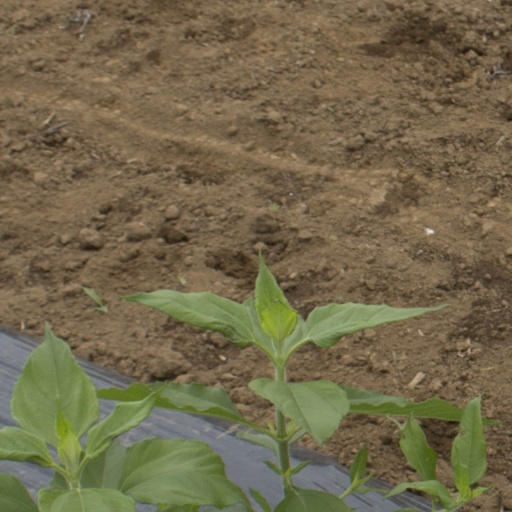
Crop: Jerusalem artichoke